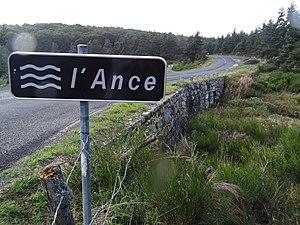
<